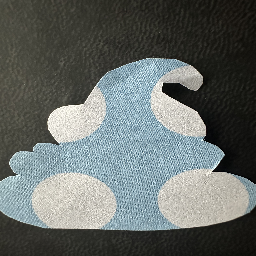
Material: Paper